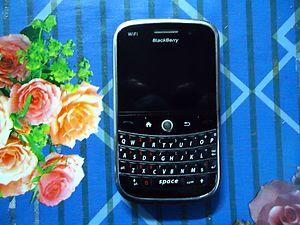
BlackBerry Bold est une gamme de smartphones BlackBerry fabriqués par la société éponyme et commercialisés depuis 2008. Plusieurs générations de BlackBerry Bold ont vu le jour :